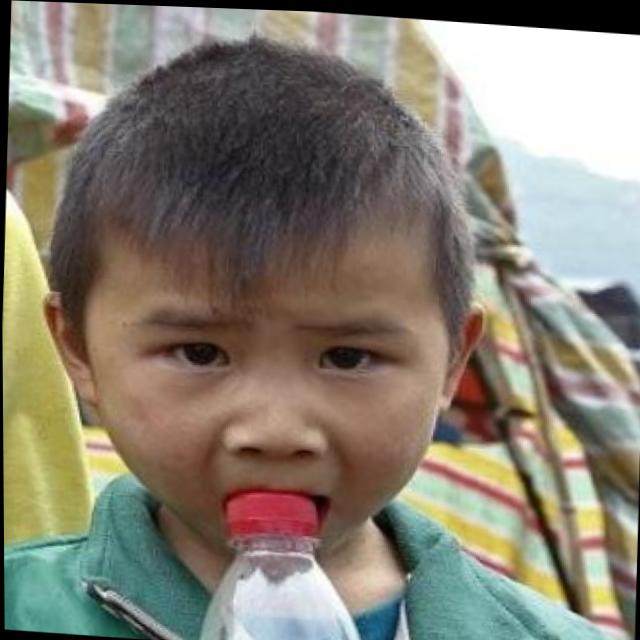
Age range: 0-12